Oceania

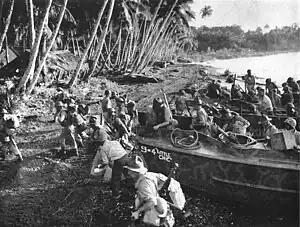
New Zealand troops land on Vella Lavella, in Solomon Islands

Oceania was first explored by Europeans from the 16th century onwards. Portuguese navigators, between 1512 and 1526, reached the Maluku Islands (by António de Abreu and Francisco Serrão in 1512), Timor, the Aru Islands (Martim A. Melo Coutinho), the Tanimbar Islands, some of the Caroline Islands (by Gomes de Sequeira in 1525), and west Papua New Guinea (by Jorge de Menezes in 1526). In 1519, a Spanish expedition led by Ferdinand Magellan sailed down the east coast of South America, found and sailed through the strait that bears his name and on 28 November 1520 entered the ocean which he named "Pacific". The three remaining ships, led by Magellan and his captains Duarte Barbosa and João Serrão, then sailed north and caught the trade winds which carried them across the Pacific to the Philippines where Magellan was killed. One surviving ship led by Juan Sebastián Elcano returned west across the Indian Ocean and the other went north in the hope of finding the westerlies and reaching Mexico. Unable to find the right winds, it was forced to return to the East Indies. The Magellan-Elcano expedition achieved the first circumnavigation of the world and reached the Philippines, the Mariana Islands, and other islands of Oceania.